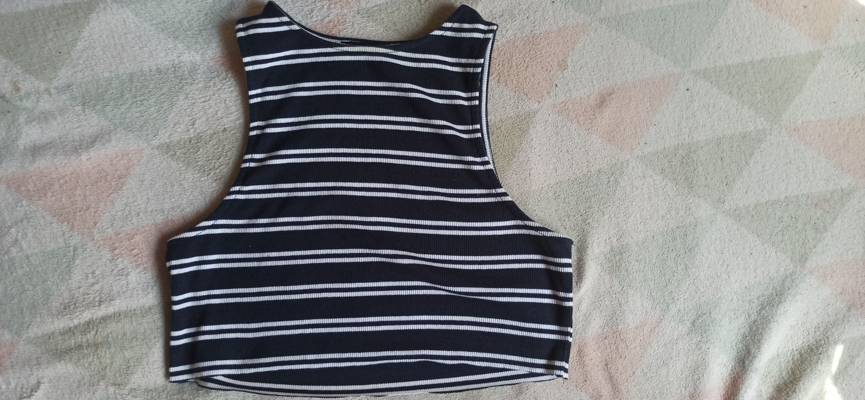
Waste category: clothes